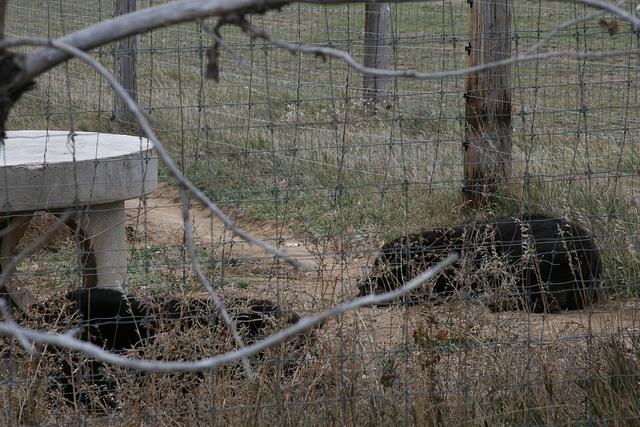
an image of two dogs in a gate lying down
Two animals inside of a fenced in area
A dog laying down on the ground, surrounded by a fence.
Two animals resting on ground behind wired fence.
The black bears are sleeping on the ground near the fence.
Animals are laying down in the grass behind a fence.